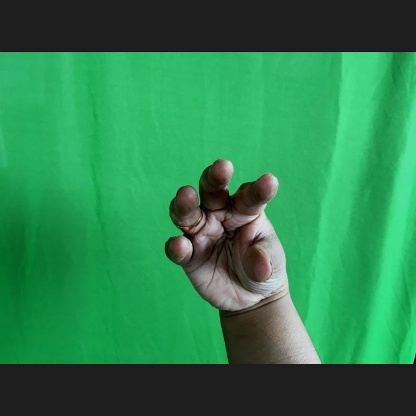
Mudra: Kangulam